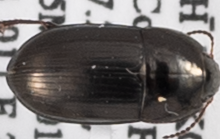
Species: Amara tenax
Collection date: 2018-05-15
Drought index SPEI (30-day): -0.8
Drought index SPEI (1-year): -1.01
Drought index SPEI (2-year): -0.03